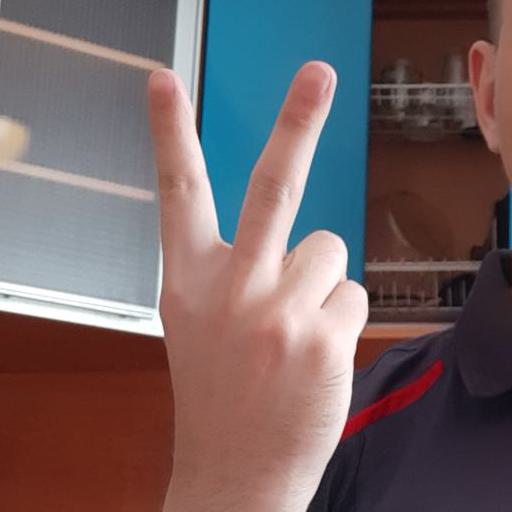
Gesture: peace_inverted